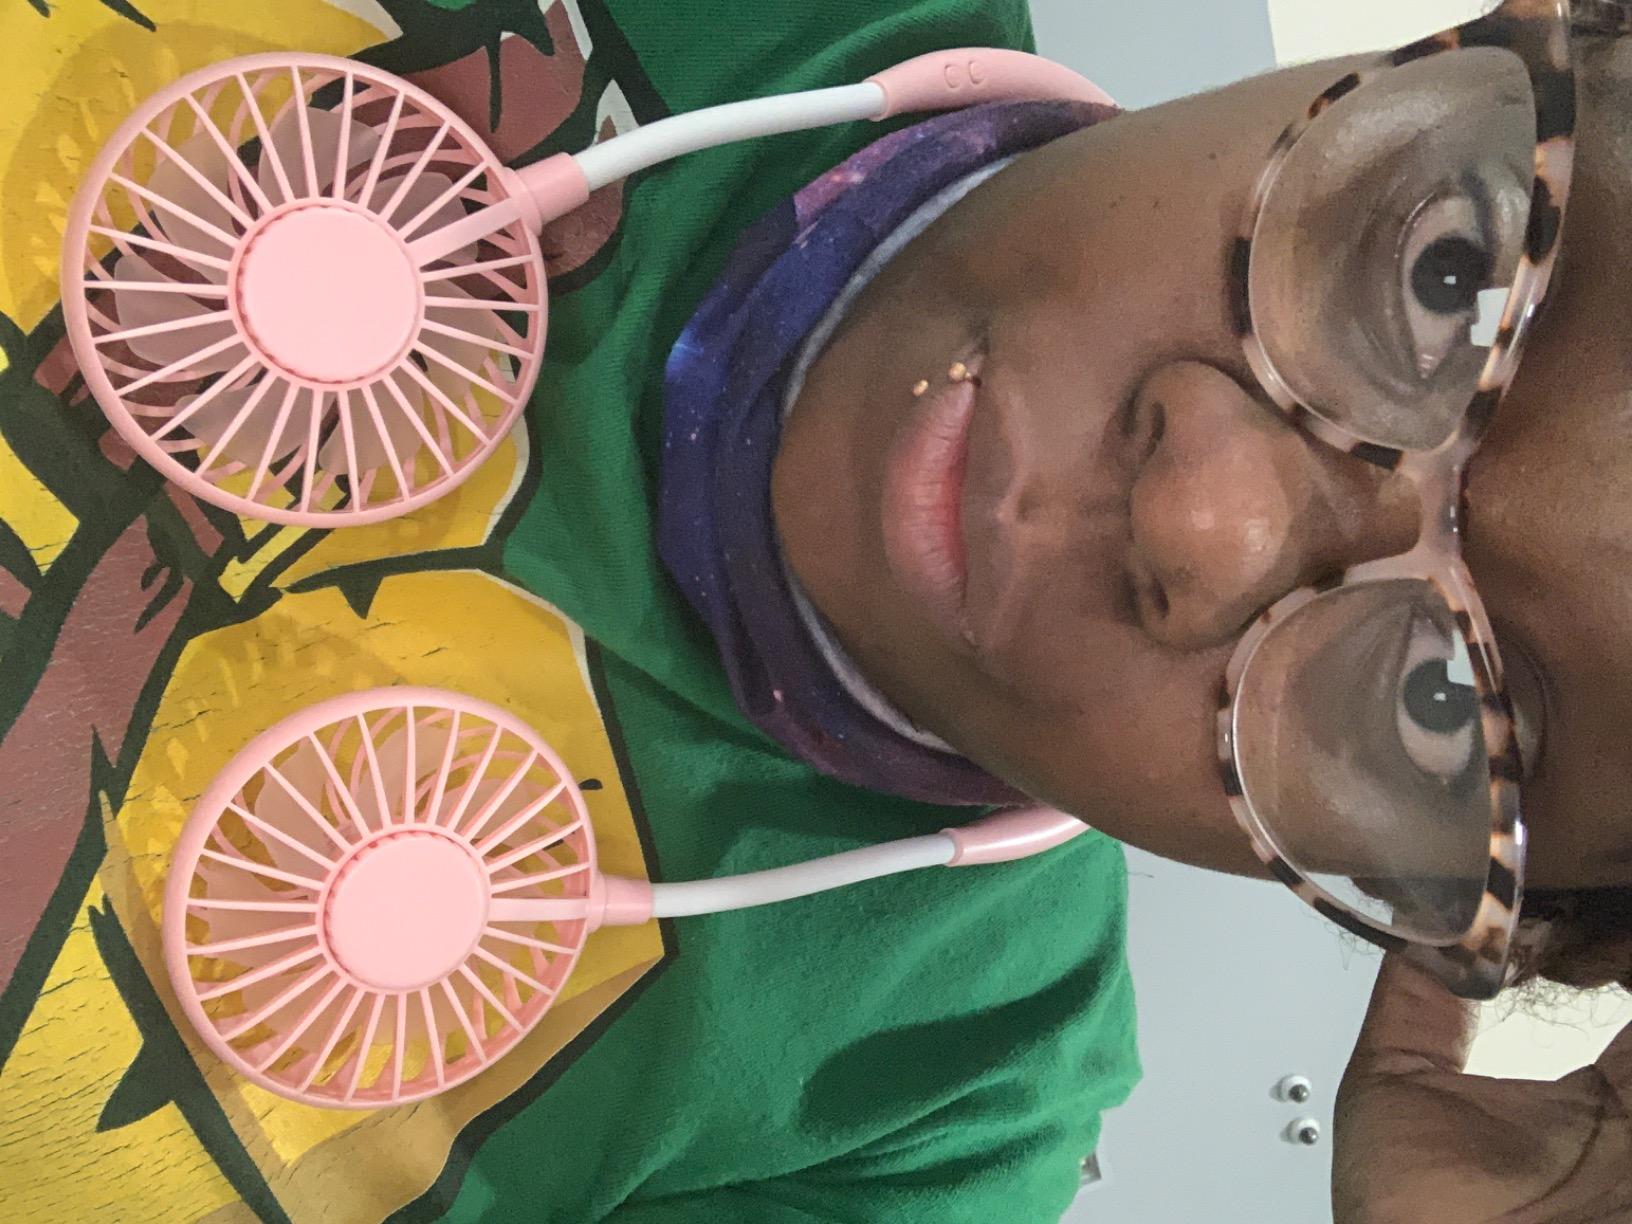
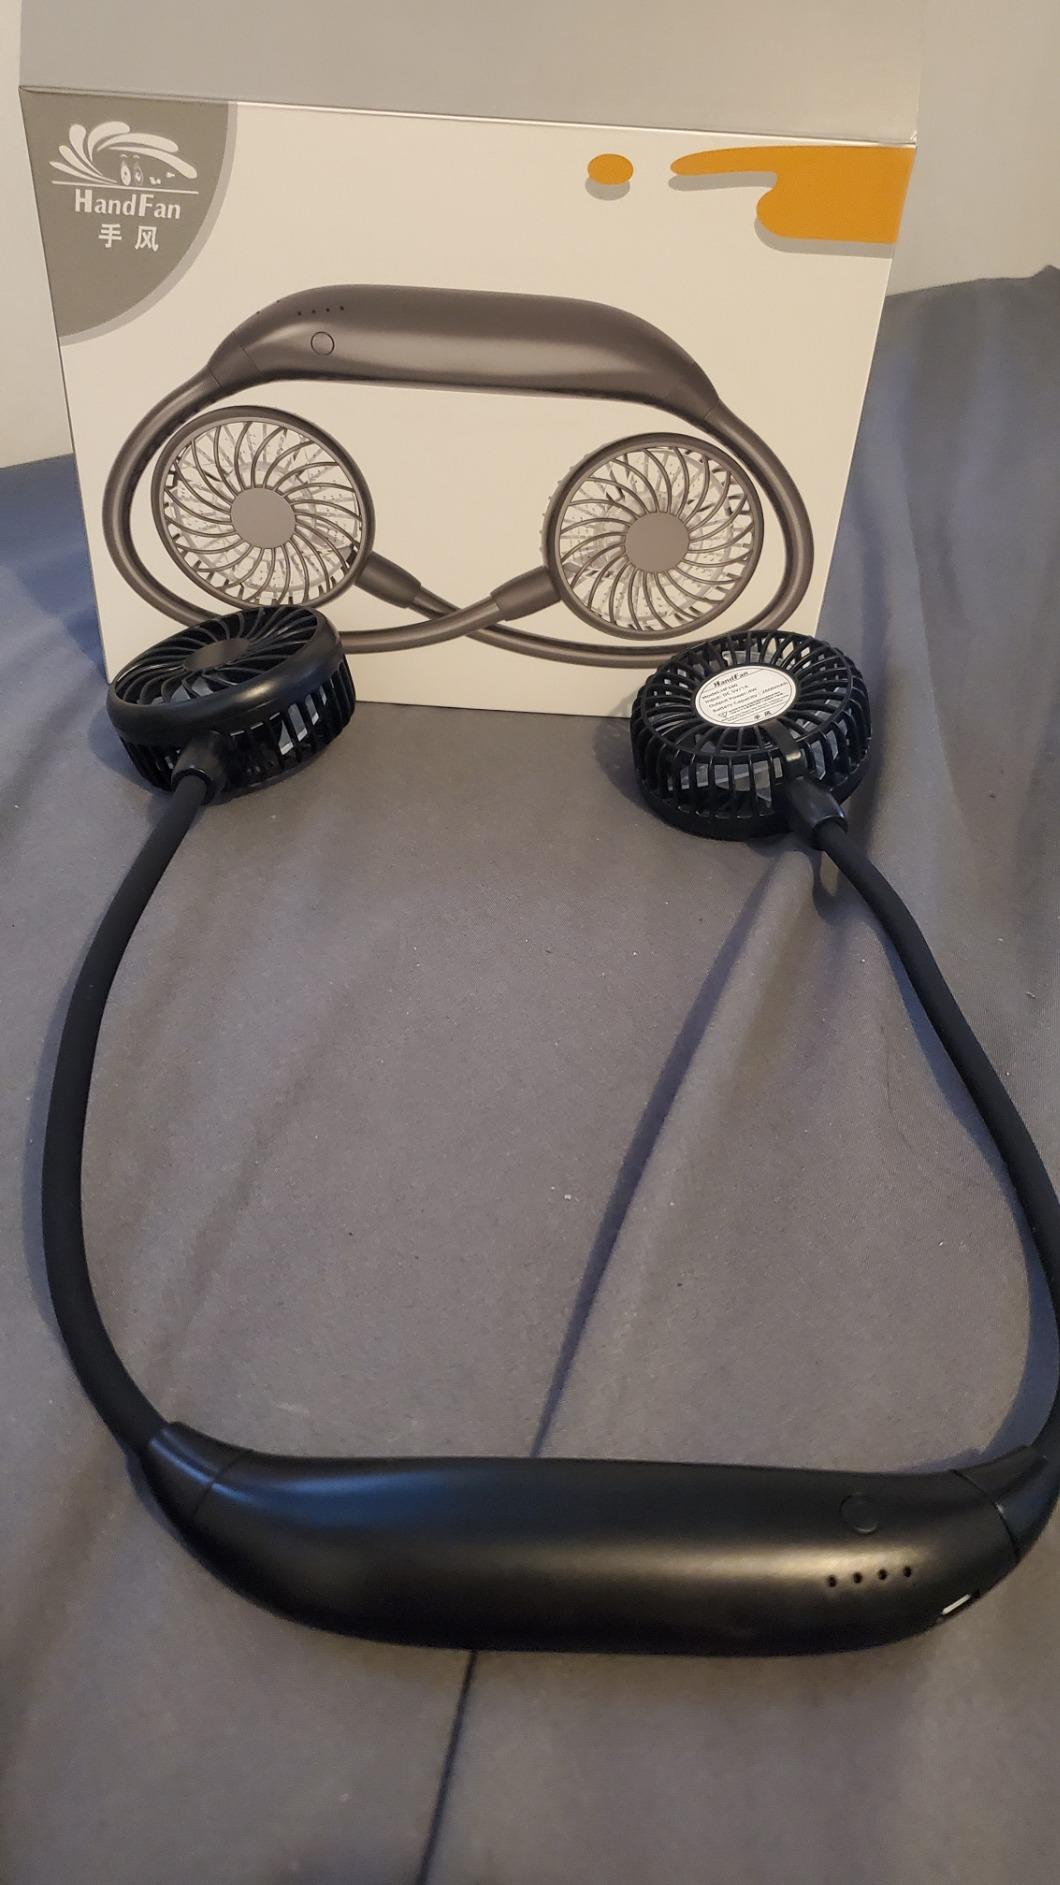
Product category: fan
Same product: no